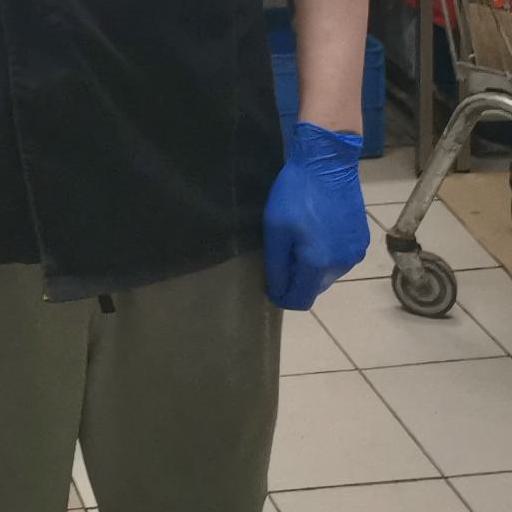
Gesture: no_gesture